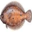
Label: flatfish